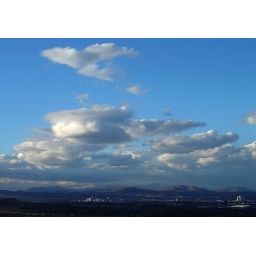
Magnificent clouds dwarf the towers of the downtown as the latter glow against a darkening background